AGCO

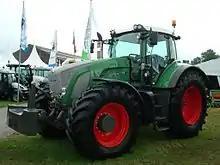
Fendt 930 Vario tractor, in 2009

In 1997 the company purchased Fendt which is based in Germany, the German tractor company. The acquisition of Fendt was contingent on three conditions; 1) The Fendt name would be retained, 2) The factory in Marktoberdorf would continue to operate, and 3) a fair price would be paid for the company. Also in 1997, AGCO acquired Dronningborg Industries in Denmark, the manufacturer of European Massey Ferguson combines, and former manufacturer of Dronningborg combines.